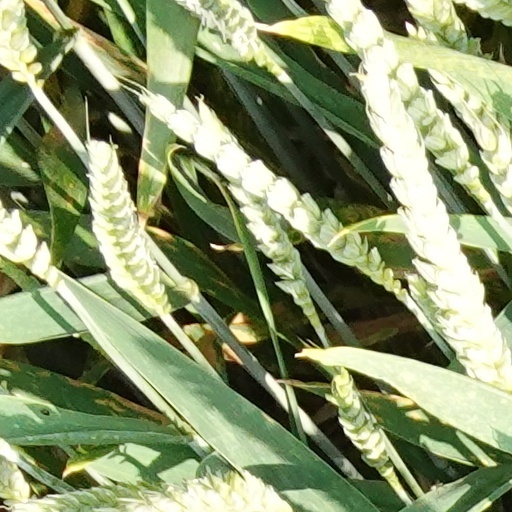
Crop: wheat